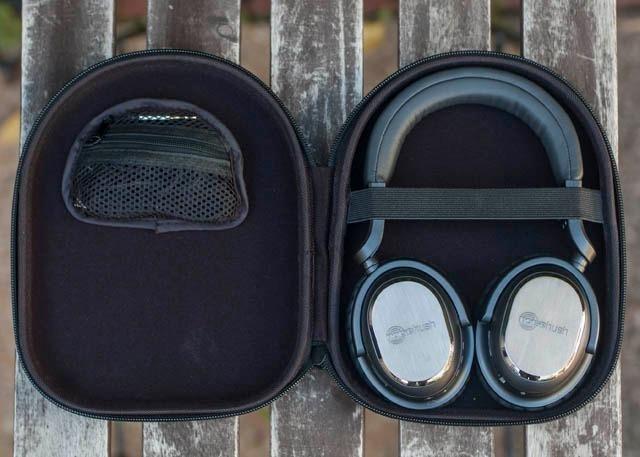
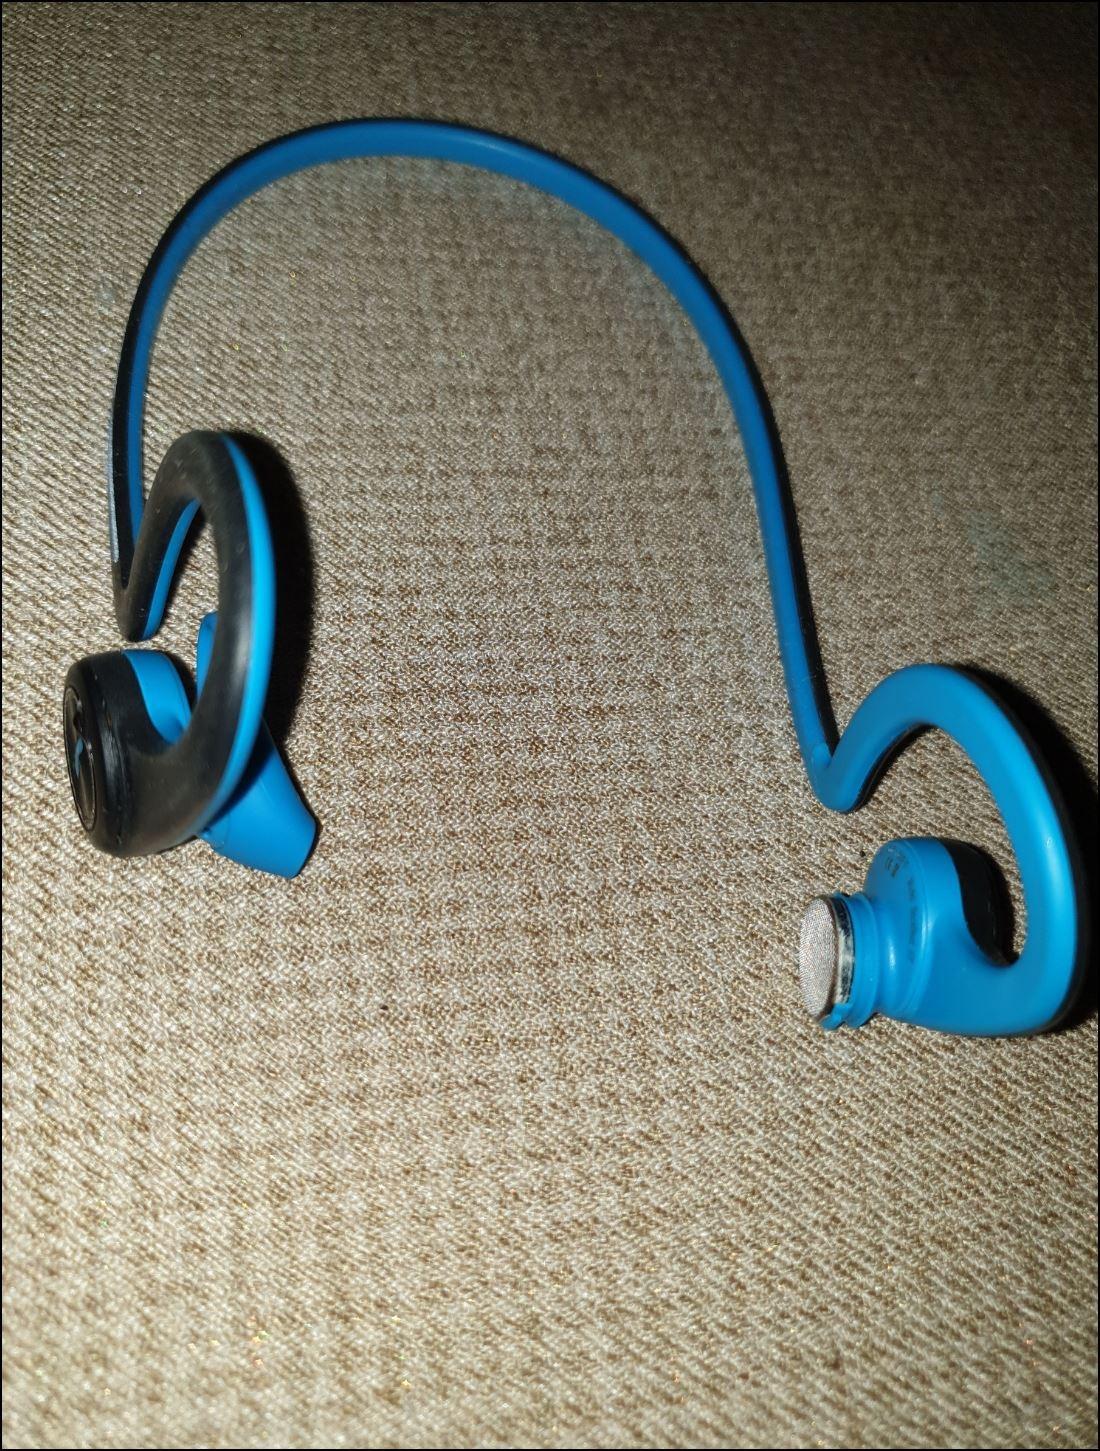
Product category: headphones
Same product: no